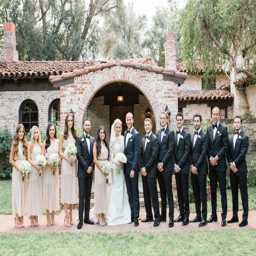
person stars writer and person married .